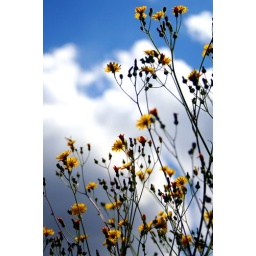
flowers in the sky